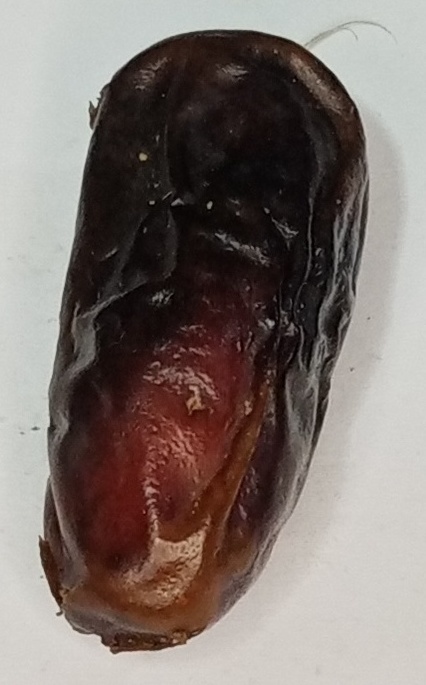
Variety: gajar
Size: large
Grade: grade-1